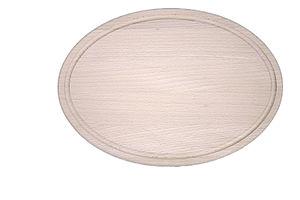
Une planche à découper ou planche à pain est un ustensile de cuisine, en bois, en bambou, en verre, en métal ou en plastique dur. Solide et durable, il permet d'épargner le support pour la découpe des aliments avec un couteau. Certaines planches permettent de découper et de verser les aliments coupés directement dans le récipient.